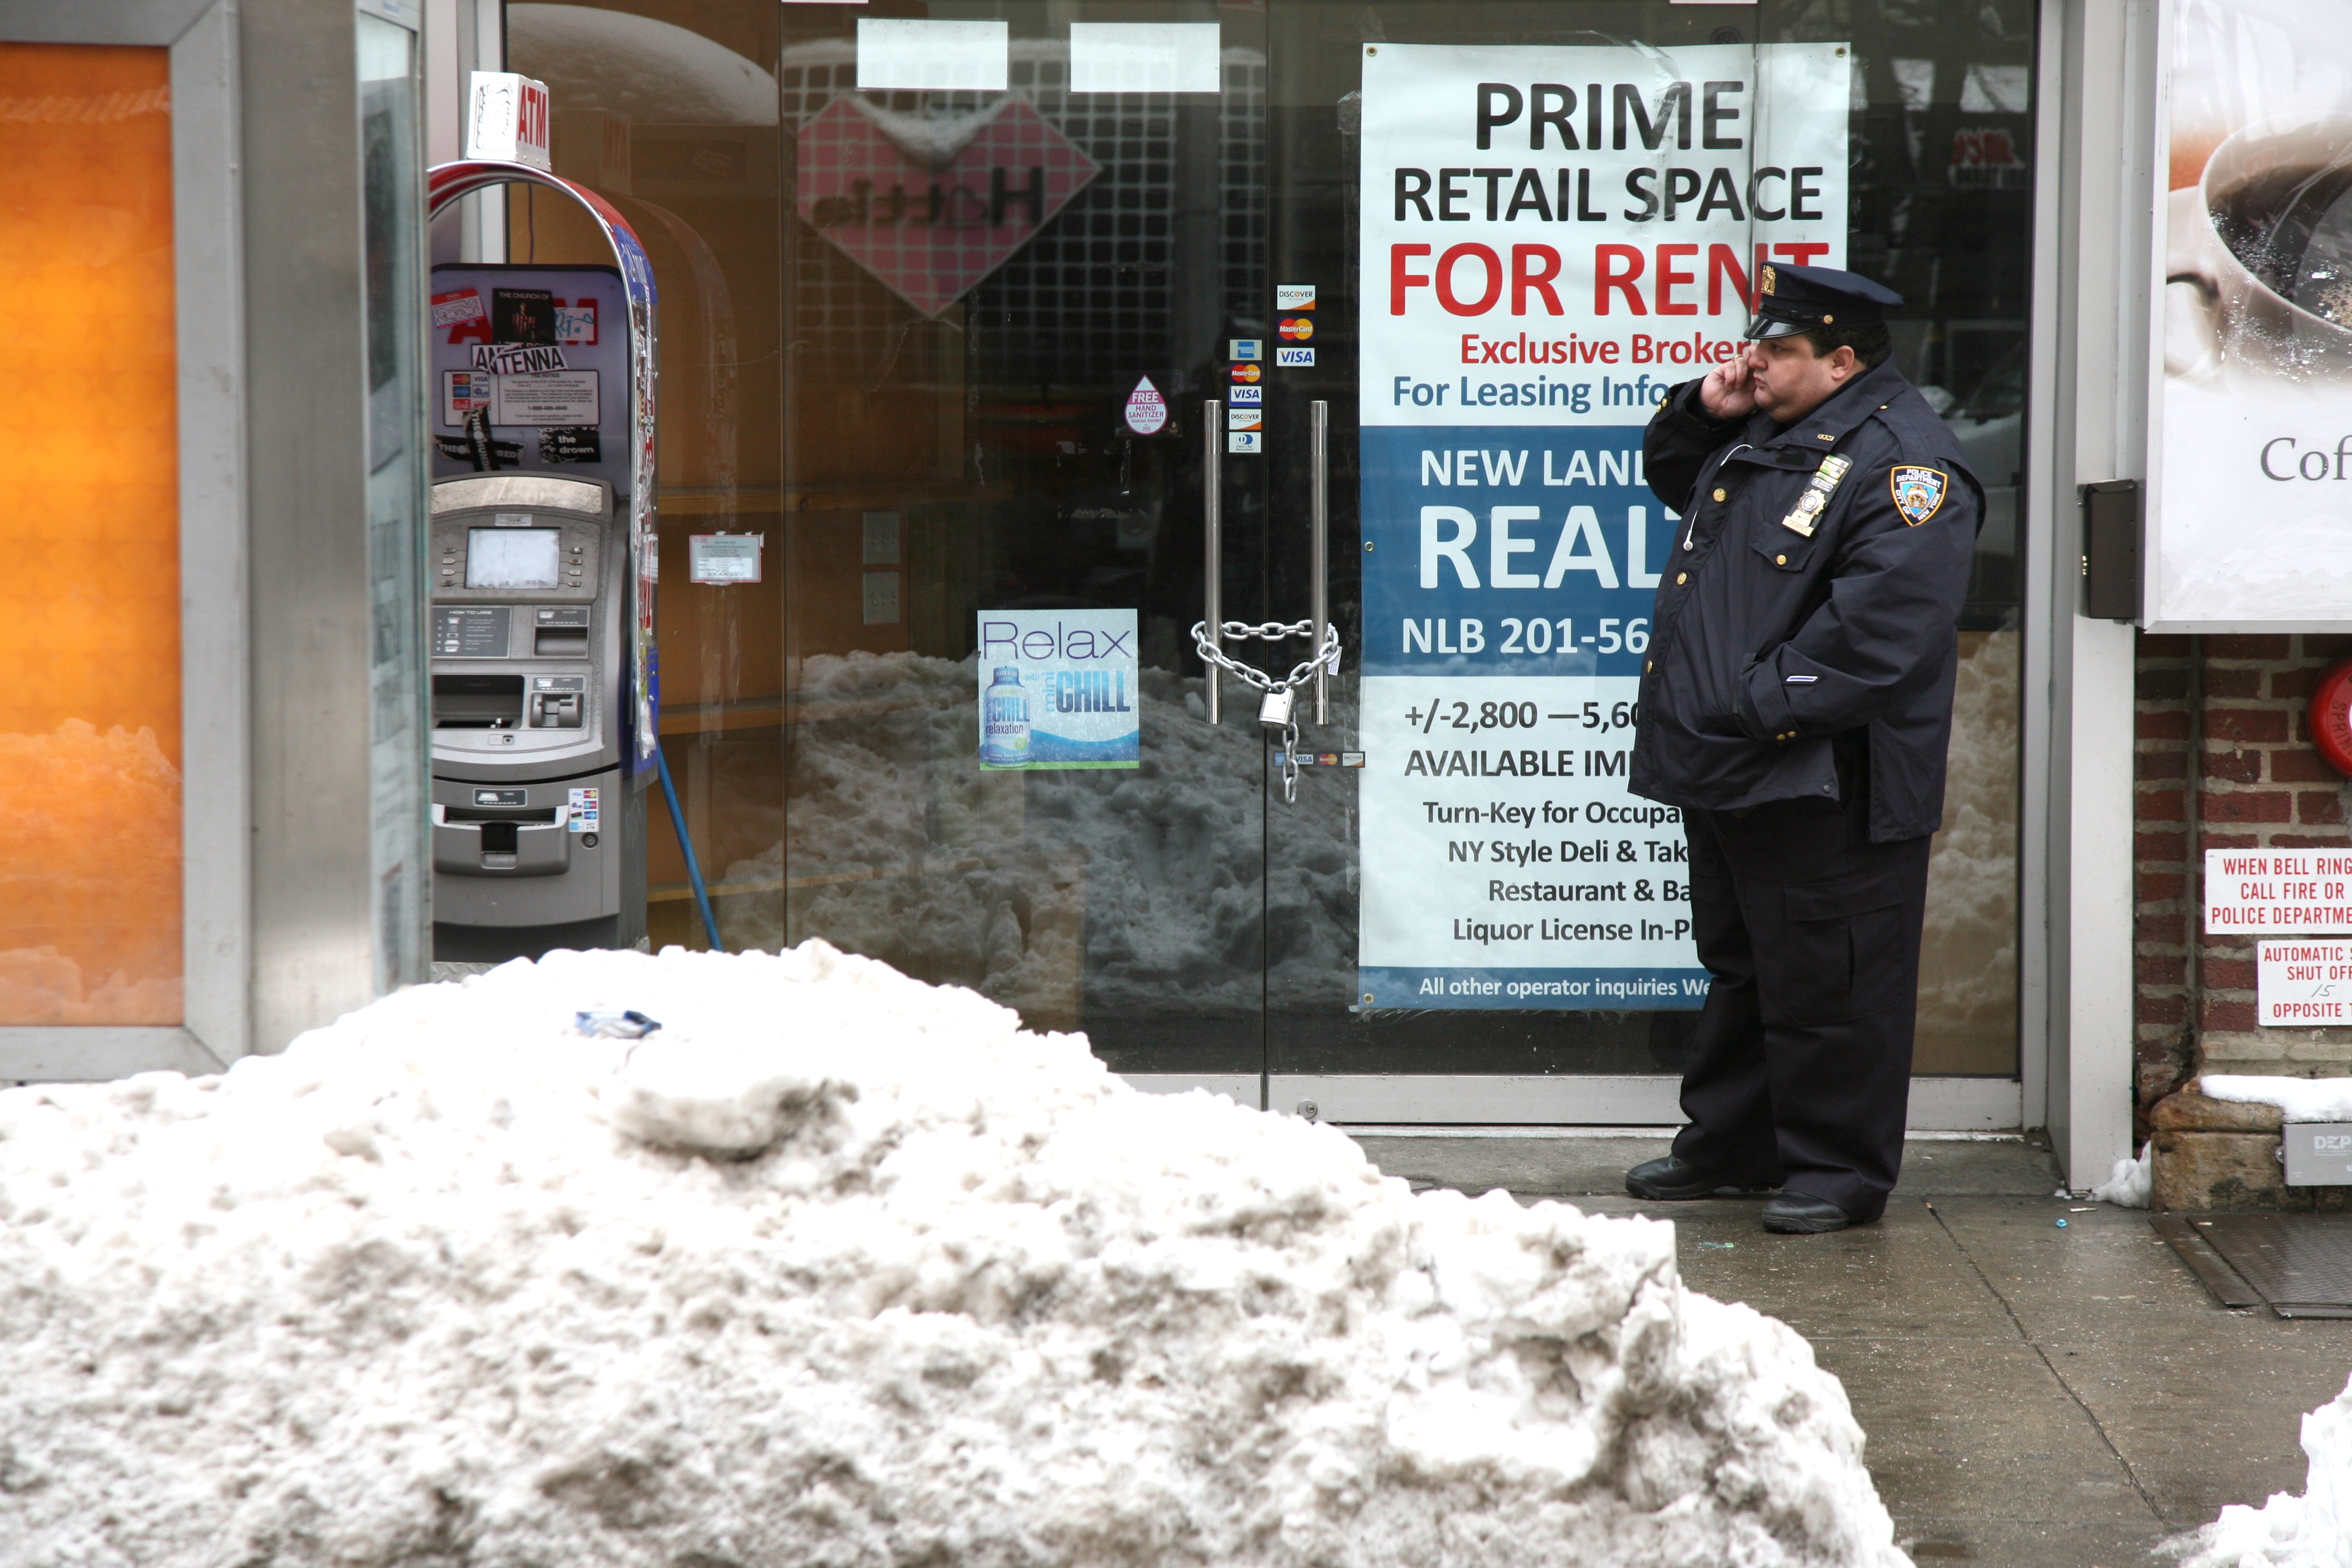
snow, winter, street, manhattan, nyc, weather, newyork, newyorkcity, ny, police, nypd, eastvillage, policeman, policeofficer